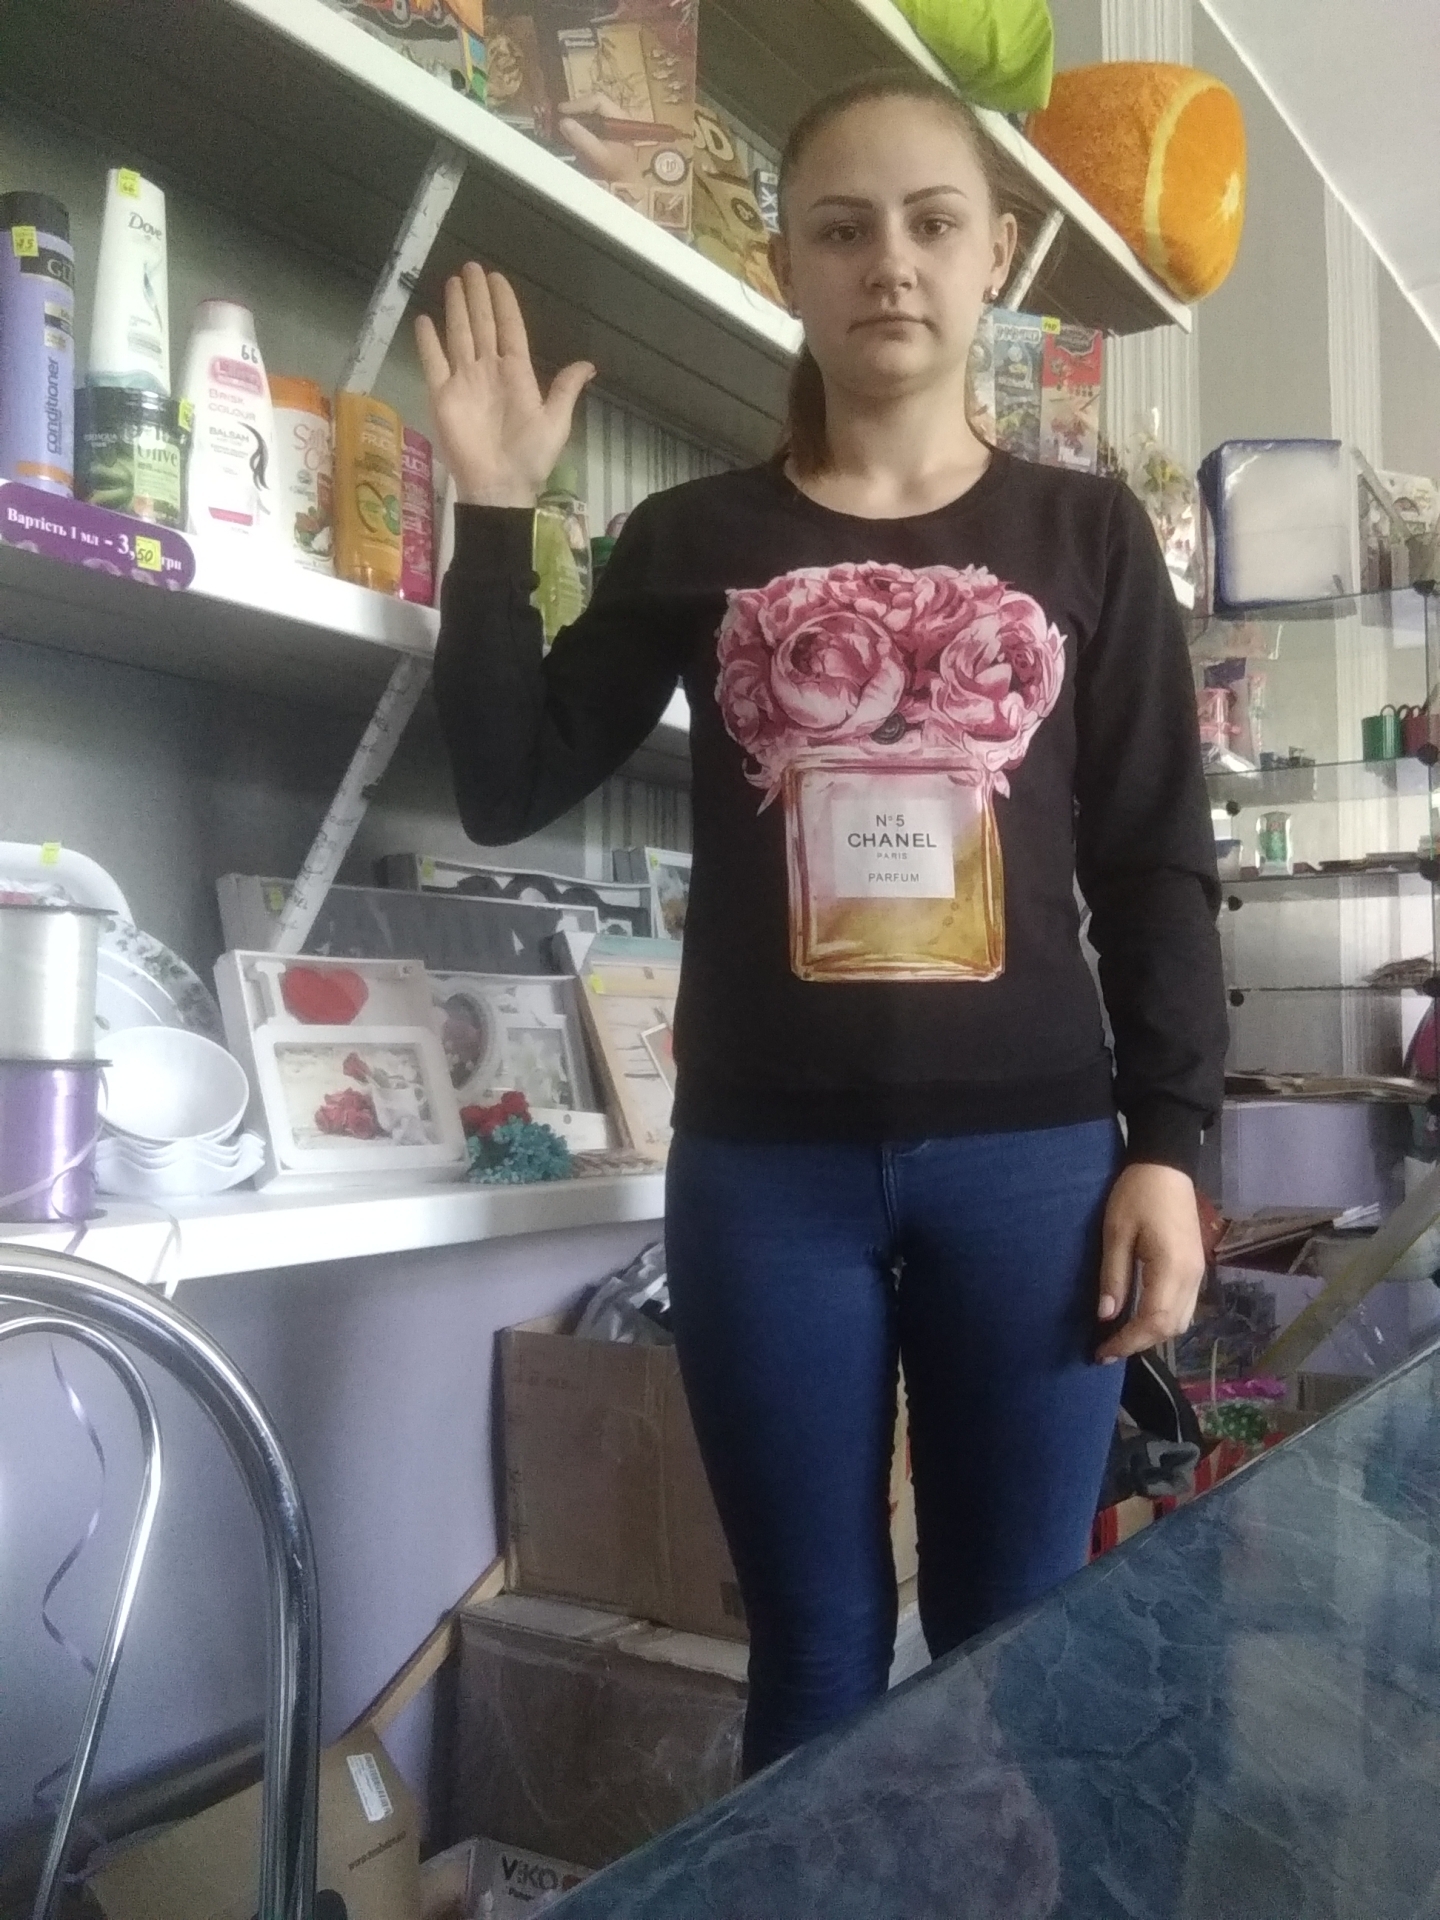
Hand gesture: stop